Torey Lovullo

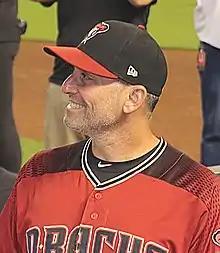
Lovullo with the Arizona Diamondbacks in 2017

Salvatore Anthony "Torey" Lovullo (born July 25, 1965) is an American former professional baseball infielder and coach who is the current manager for the Arizona Diamondbacks of Major League Baseball (MLB).